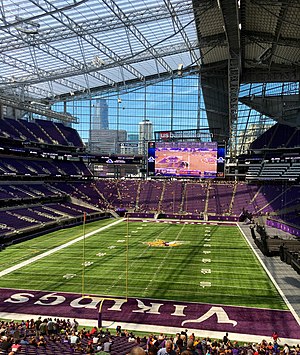
Minnesota Vikings
Minnesota Vikings er et amerikansk fodbold-hold, der spiller i Minneapolis i Minnesota.